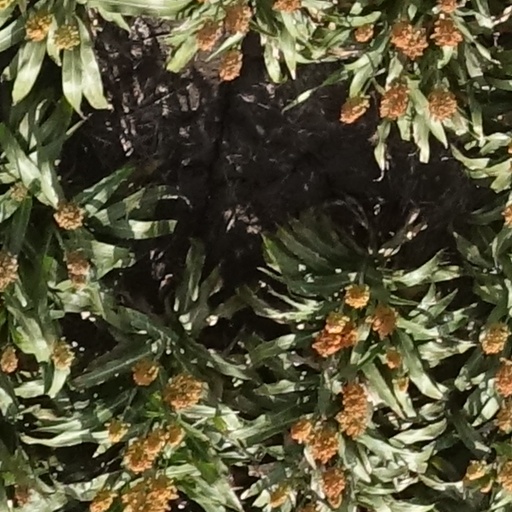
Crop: sorghum